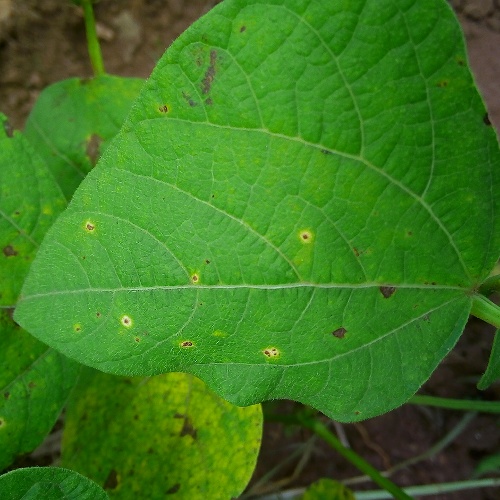
Leaf condition: bean_rust